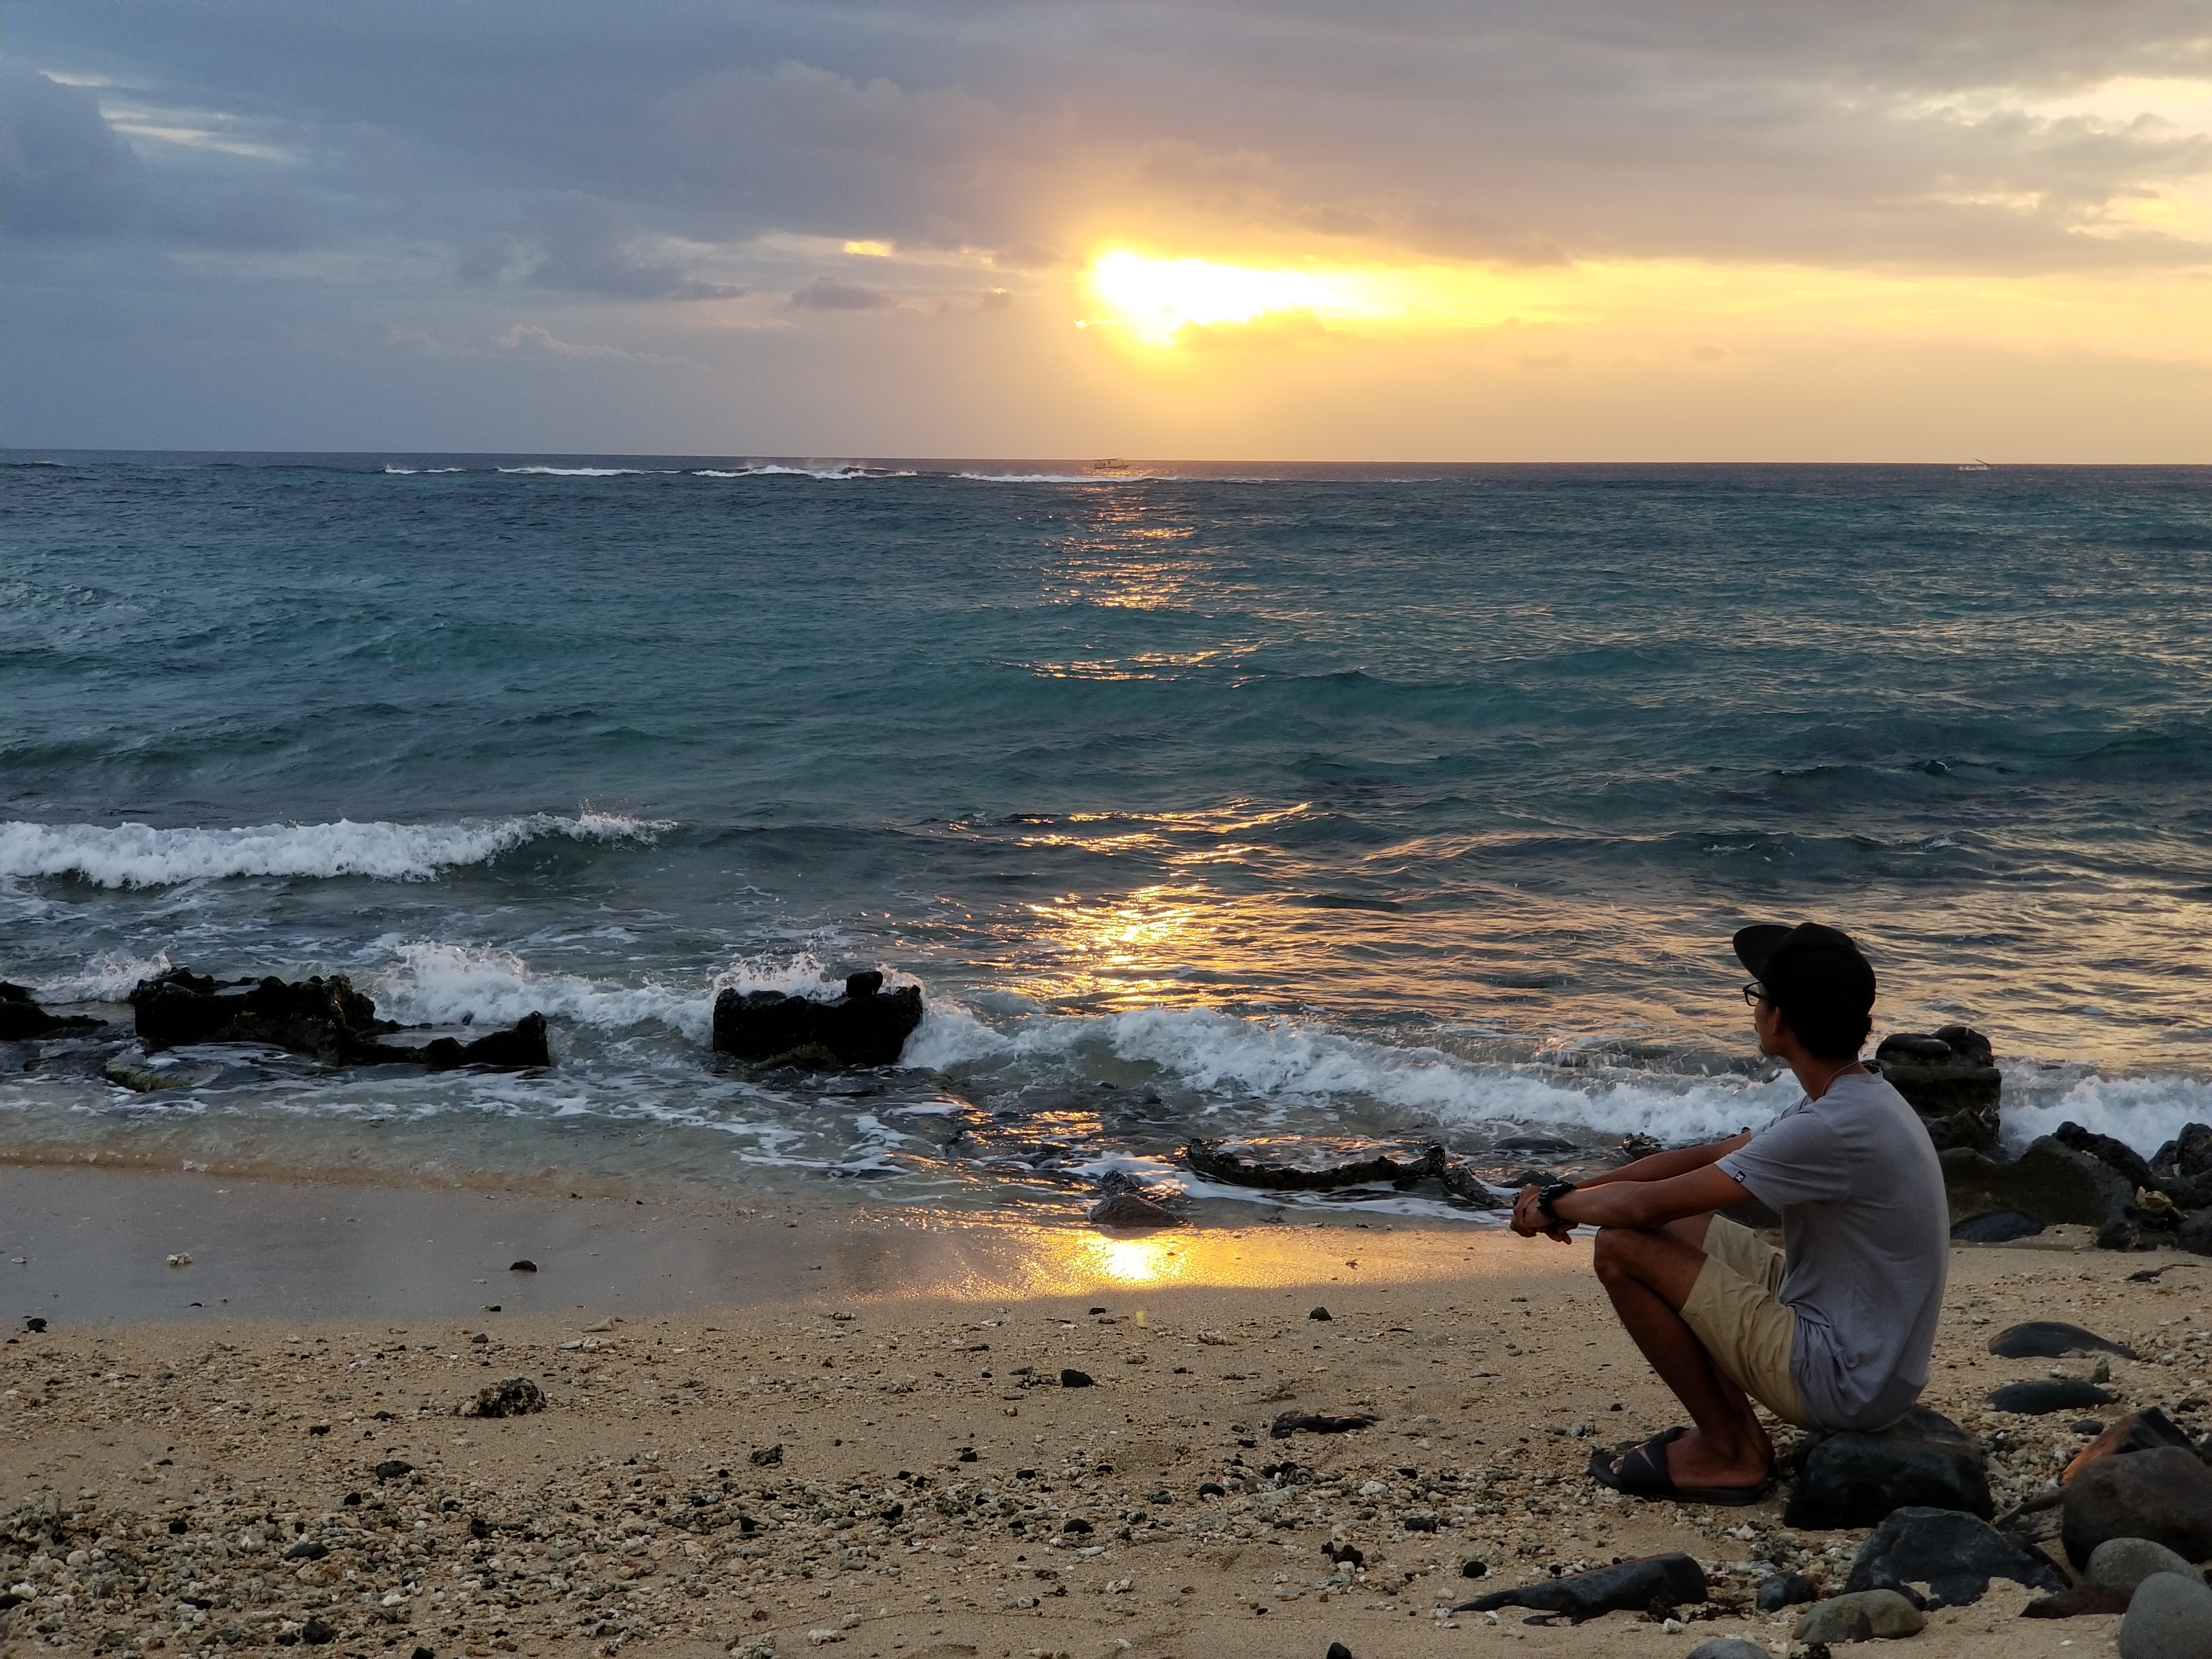
sea, beach, body of water, sky, shore, ocean, water, horizon, coast, wave, sunset, sunrise, vacation, sun, evening, coastal and oceanic landforms, sunlight, wind wave, sand, cloud, fun, calm, tourism, rock